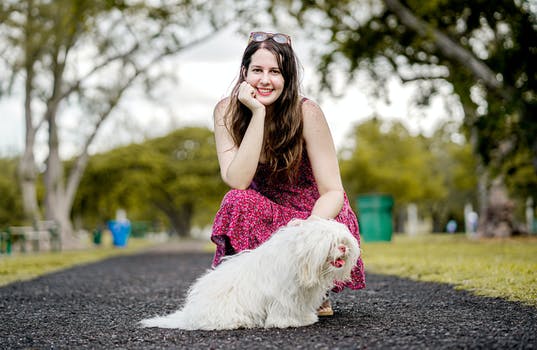
Label: No Watermark